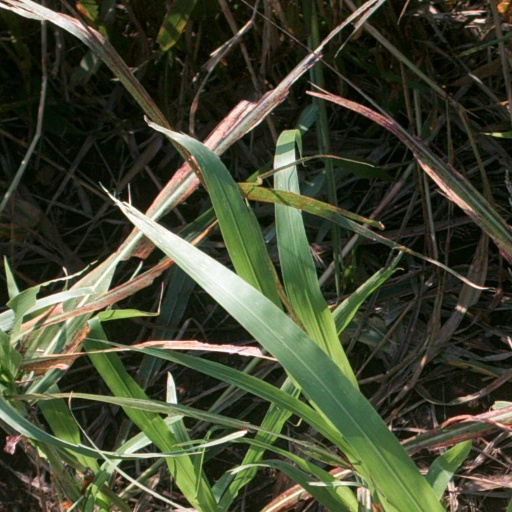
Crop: sorghum